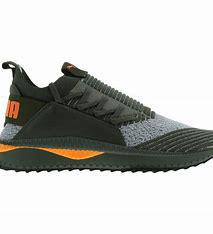
Brand: Puma
Model: Tsugi Jun